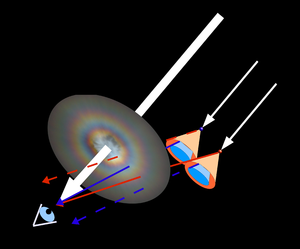
Une couronne est un photométéore créé par la diffraction de la lumière de la Lune ou du Soleil par les gouttelettes d'eau des nuages. Dans de rares cas des cristaux de glace, des aérosols ou d'autres astres peuvent aussi produire ce phénomène. Il apparait comme une ou plusieurs séries d'anneaux rouges ou colorés, centrés sur la source de lumière. L'anneau intérieur d'une série est de couleur verte ou bleue et l'anneau extérieur, de couleur approximativement rouge.